Steve Harris (musician)

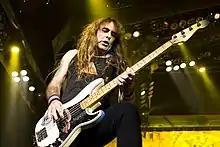
Harris in 2008

Upon leaving Smiler, Harris went on to create Iron Maiden on Christmas Day 1975, with the band's name being inspired by the film "The Man in the Iron Mask". Before Iron Maiden signed their contract with EMI in 1979, Harris worked as an architectural draughtsman in the East End of London until he was made redundant, at which point he undertook a job as a street sweeper.